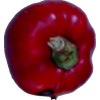
Label: red_pepper